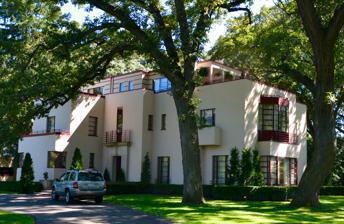
Building: Robert Hosmer Morse House
Country: United States of America
Year built: 1932
Historic house in Illinois, United States United States historic place Robert Hosmer Morse House U.S. National Register of Historic Places Show map of Chicago metropolitan area Show map of Illinois Show map of the United States Location 1301 Knollwood Circle, Lake Forest, Illinois Coordinates 42°16′26″N 87°52′44″W / 42.27389°N 87.87889°W / 42.27389; -87.87889 ( Robert Hosmer Morse House ) Area 2.1 acres (0.85 ha) Built 1932 ( 1932 ) Architect Zimmerman, Saxe & Zimmerman Architectural style Moderne, Art Deco NRHP reference No. 00000947 Added to NRHP August 10, 2000 The Robert Hosmer Morse House is a historic house at 1301 Knollwood Circle in Lake Forest , Illinois . Built in 1932, the house served as a summer home for businessman Robert Hosmer Morse and his family. The architectural firm of Zimmerman, Saxe & Zimmerman designed the house, which combined elements of the Moderne and Art Deco styles. As the wealthy residents of Lake Forest typically used traditional designs for their homes, the modern architectural styles were an unusual choice. The house's design features a stucco exterior, a horizontal emphasis throughout, casement windows , decorative limestone around the front entrance, and a recessed third floor. The house was added to the National Register of Historic Places on August 10, 2000. References